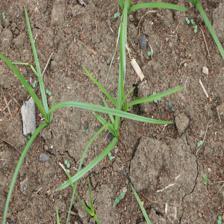
Label: Grass